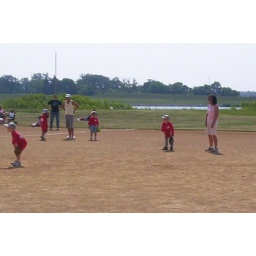
Mimi's the one with the green and yellow glove, Janies in the background in the black shirt